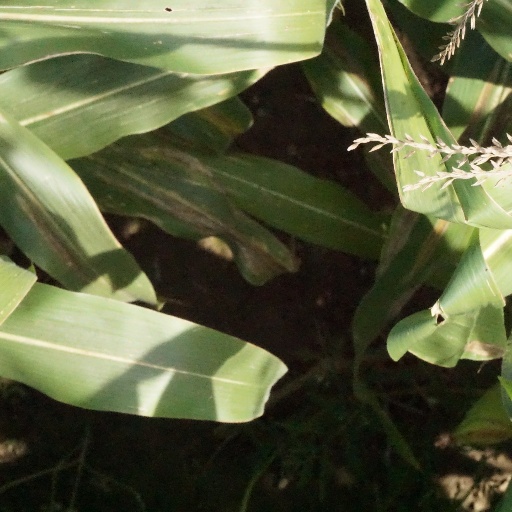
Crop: maize; corn